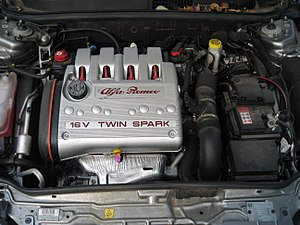
Alfa Romeo 147 / Tekniske data
16V Twin Spark-motor
Alfa Romeo 147 er en lille mellemklassebil fra den italienske bilfabrikant Alfa Romeo, som blev bygget mellem efteråret 2000 og midten af 2010.